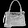
Label: Bag